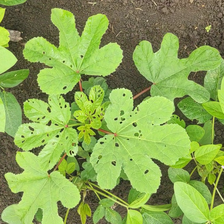
Weed species: Little_Mallow(Malva parviflora)